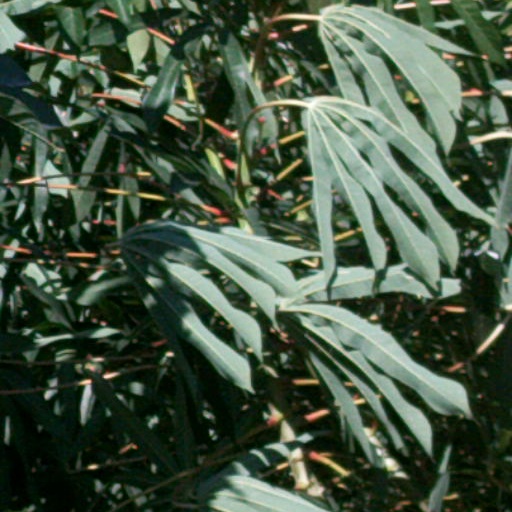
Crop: cassava